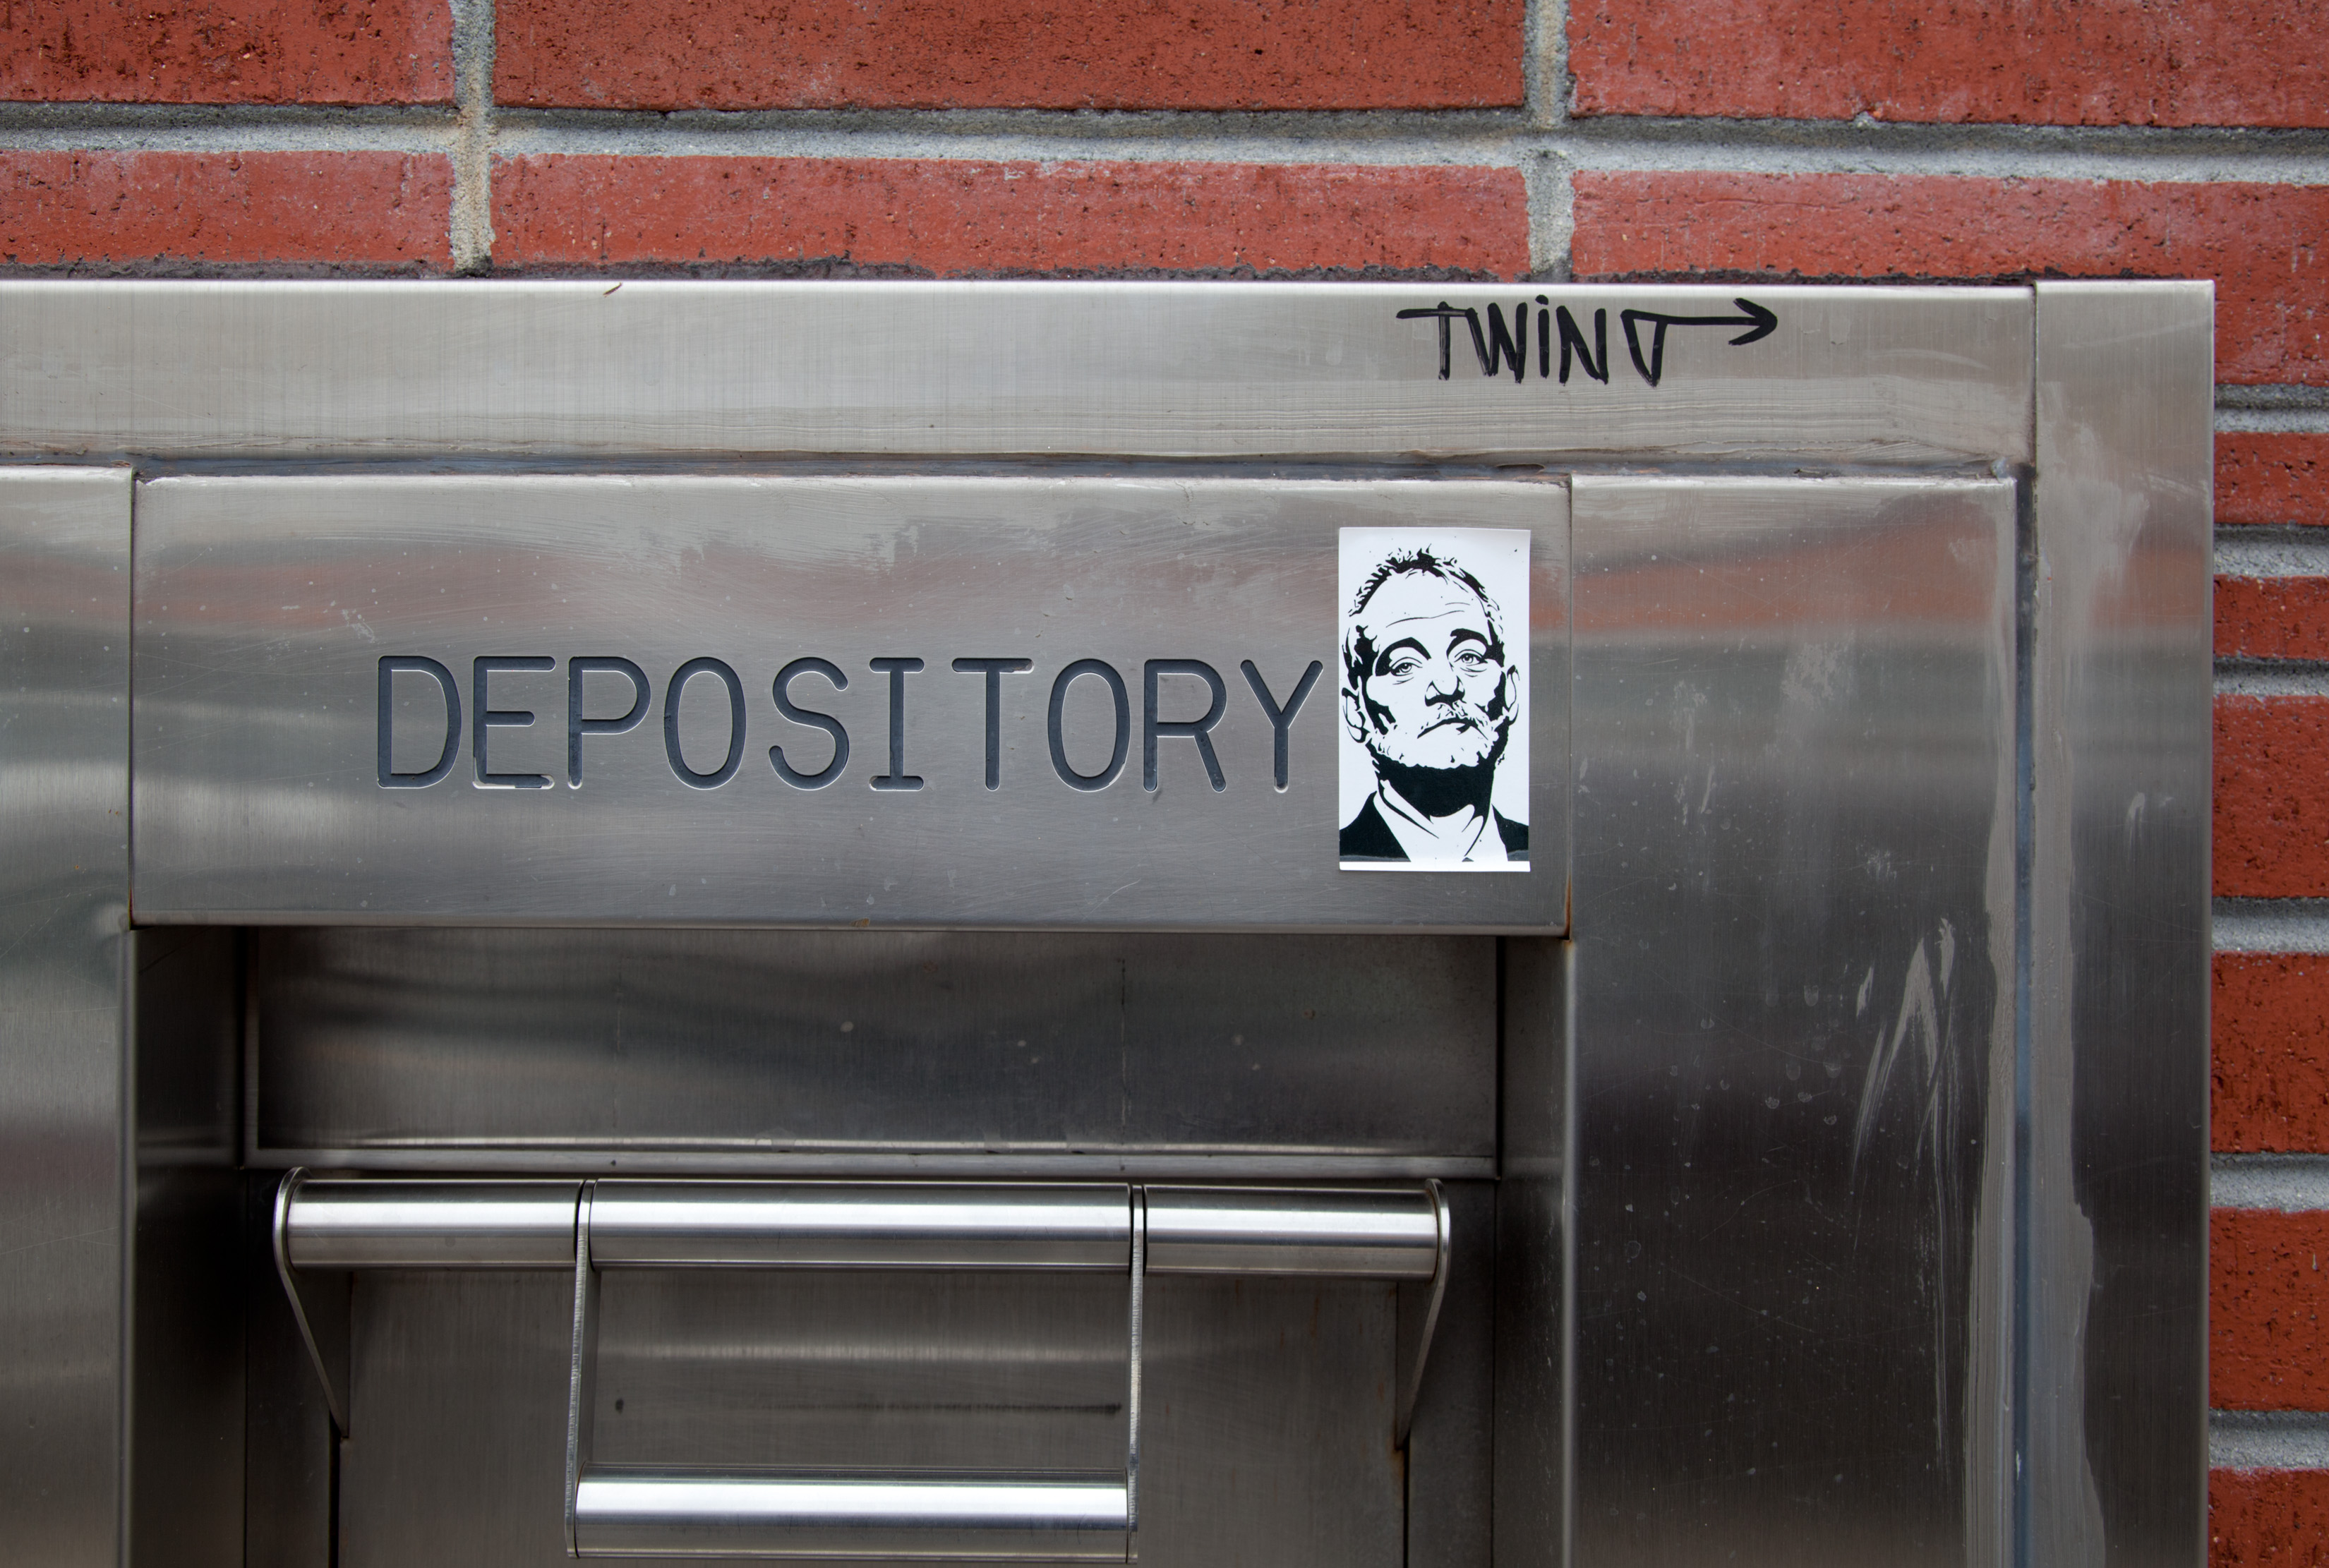
wood, kitchen, furniture, door, interior design, bank, sanfrancisco, kitchen appliance, window covering